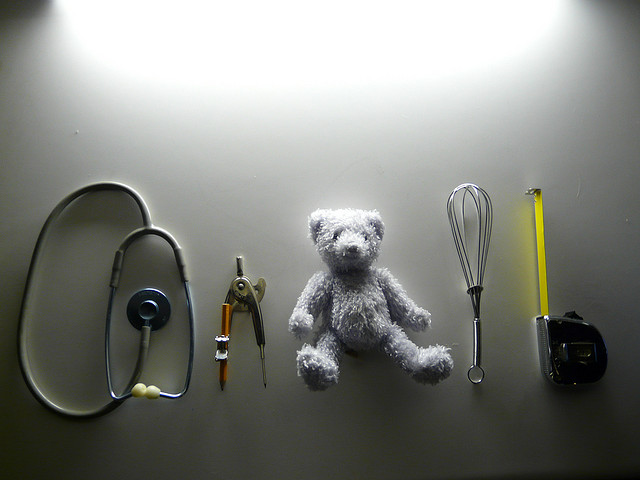
user: Given an image and a question. Answer the question in a short answer. Question: What profession would most likely use these intruments? Short Answer:
assistant: doctor